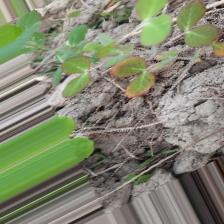
Label: Lentil Rust